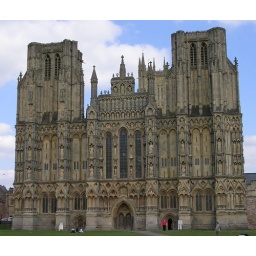
The person in pink is Mara.